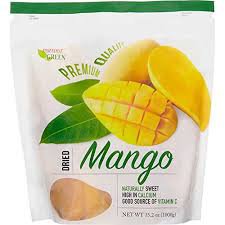
Label: Mango